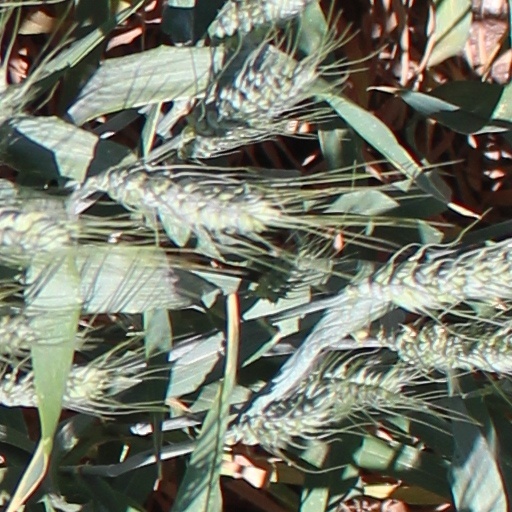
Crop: wheat